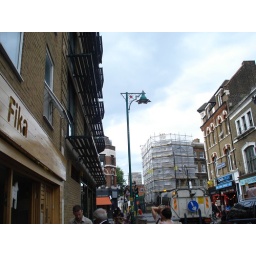
Nice street lamp near Beigle shop